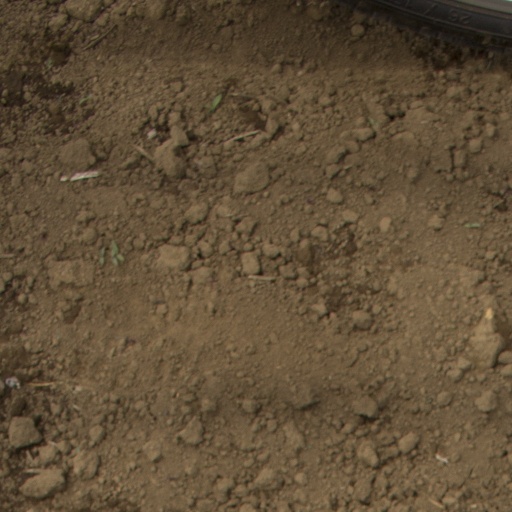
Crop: Jerusalem artichoke